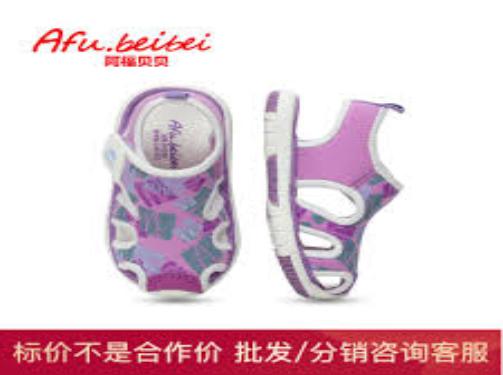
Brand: AFuBeiBei
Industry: Clothes